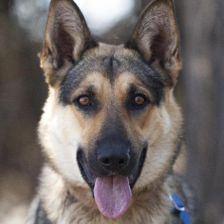
Label: animals